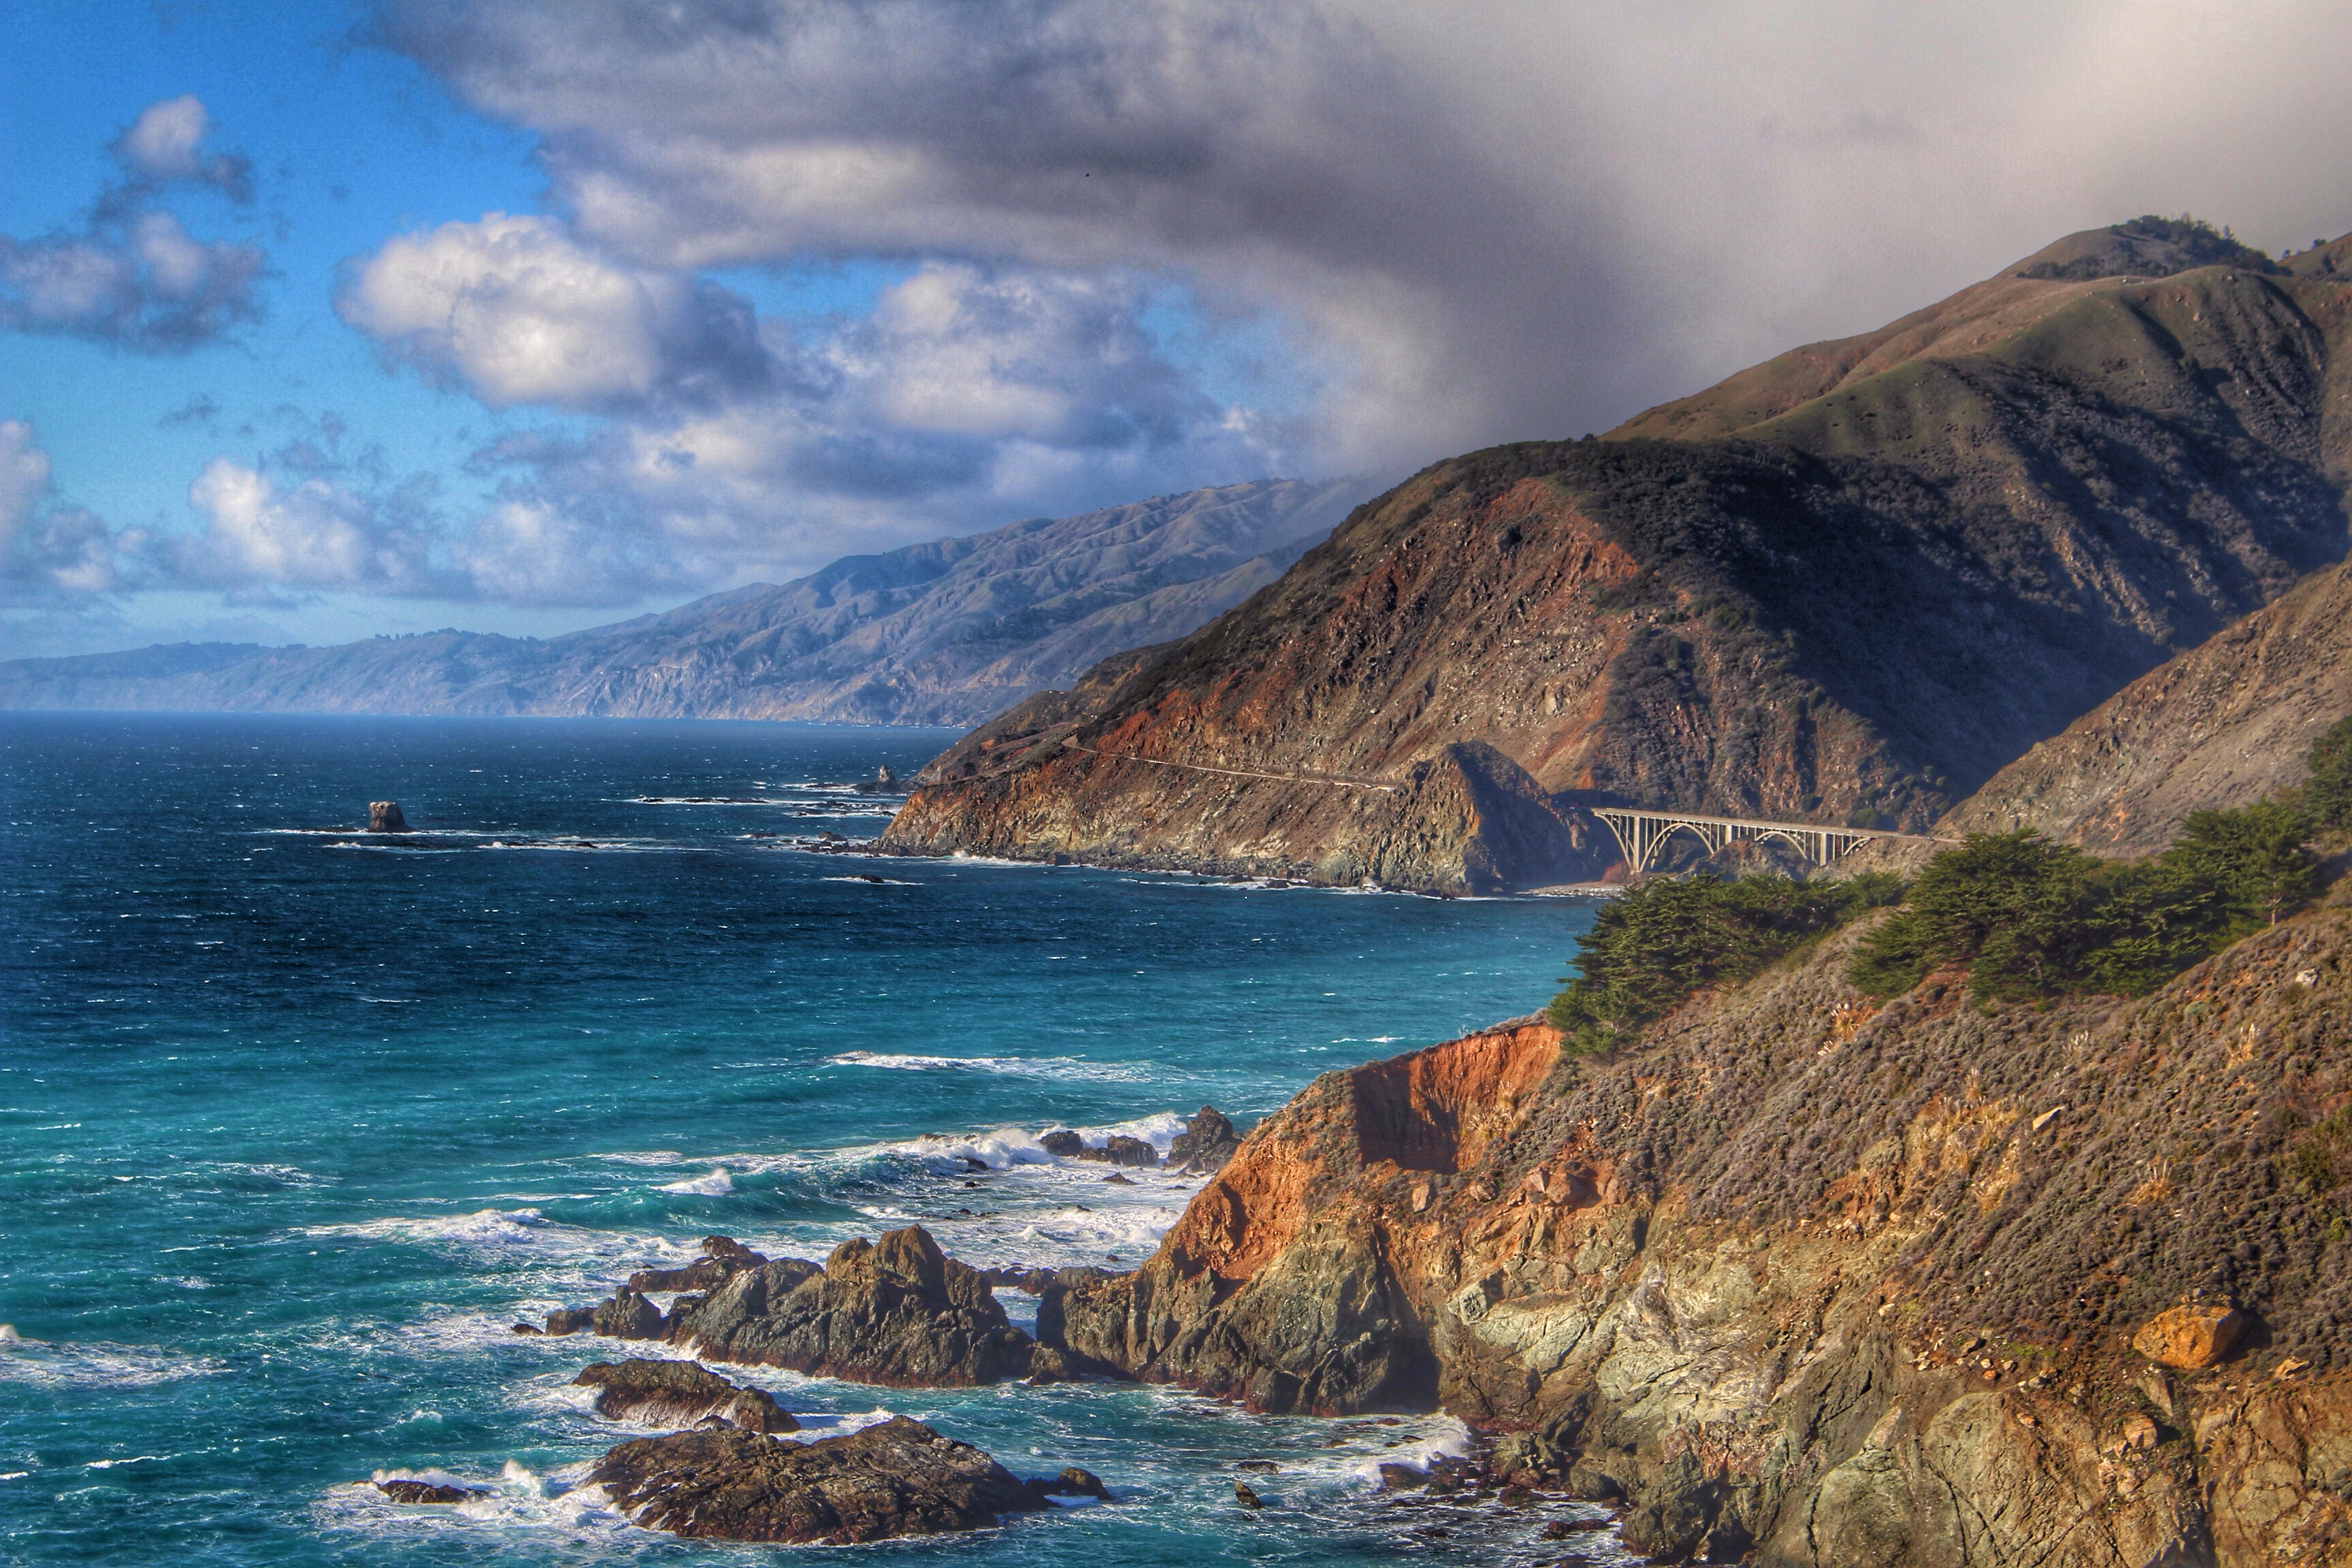
beach, landscape, sea, coast, rock, ocean, cloud, shore, wave, coastline, cliff, cove, scenic, bay, terrain, body of water, blue sky, rocks, clouds, mountains, cape, blue water, landform, geographical feature, wind wave, royalty free images